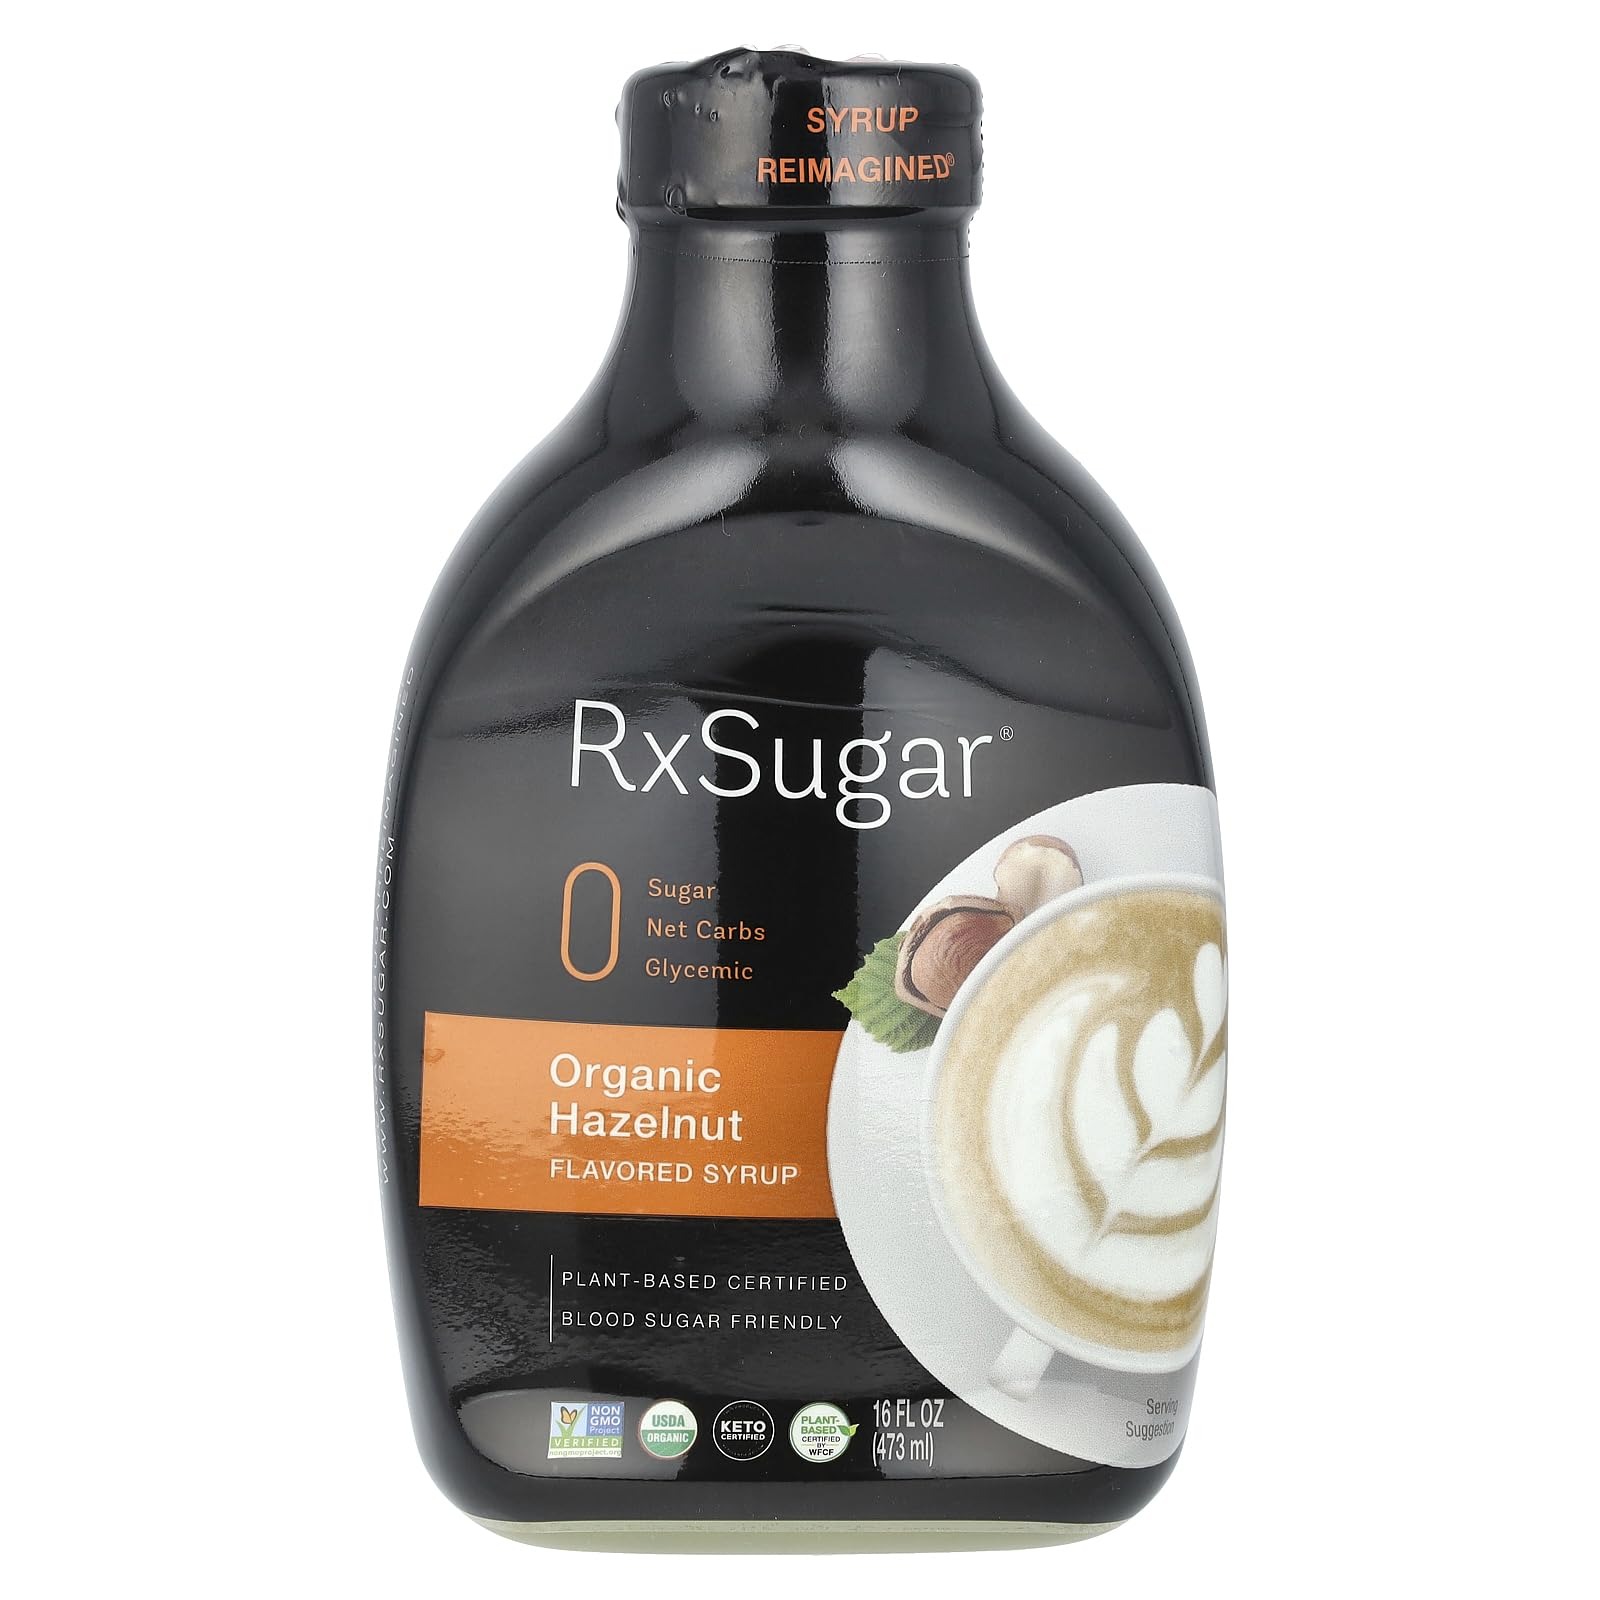
Item Name: OG2 RX SYRUP HAZELNUT (6x16.00)
Bullet Point: Zero Stevia|Zero Monk Fruit|Zero Erythritol
Product Description: Delicious, Plant-based Certified,Non-GMO Project Verified, Keto Certified, USDA Organic Hazelnut Syrup made with Allulose RxSugar is Syrup Reimagined. RxSugar is a Non-GMO Project Verified, delicious, plant-based organic hazelnut syrup with 0 sugar, 0 net carbs and 0 glycemic per serving. NO STRANGE AFTERTASTE, NO SIDE EFFECTS, JUST SWEETNESS: With no bad aftertaste and no stomachache, RxSugar is a great-tasting replacement for cane sugar sweetened hazelnut syrups, zero calorie sweeteners, sugar substitutes and sugar alternatives. FUNCTIONAL SYRUP: USDA Organic Certified, Suitable for People Living with Diabetes, Keto Certified, Grain Free Gluten Free Certified, FODMAP Friendly Certified, Vegan, Kosher Certified, Paleo and Primal Friendly. DELICIOUS HAZELNUT SYRUP: Contains 16, 2 tbsp. (30mL) servings for baking and cooking or as a hazelnut syrup for sweetening tea, coffee, shakes and smoothies, functional beverages, food, fruit, yogurt and more. DISSOLVES QUICKLY: RxSugar is an ideal hazelnut coffee sweetener, tea sweetener or shake sweetener, and is a great replacement for sugary hazelnut coffee sweetener syrup. RxSugar. There Is No Substitute. Zero Stevia Zero Monk Fruit Zero Erythritol ◄Ingredients Organic Allulose, Organic Natural Flavor. RxSugar is made from Allulose, a plant-based sugar, is different from other sugars in that it is not metabolized by the human body in the same way as table sugar. RxSugar does not affect your blood sugar levels. Allulose, which is proven to have zero net carbohydrate impact; this is why the Allulose carbohydrates are subtracted from the Total Carbs to produce zero net carbohydrates. ◄Shipping FREE SHIPPING with $45+ Orders U.S. Shipping to All 50 States Only. For international shipping, please visit our partner online retailer iHerb.
Value: 16.0
Unit: Fl Oz

Price: 11.99